Toledo, Spain

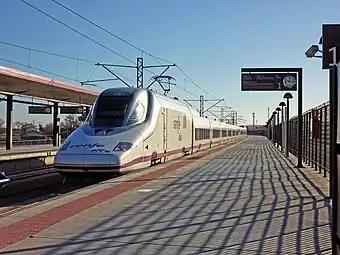
AVE class 112 entering the Toledo Railway Station

The Virgen del Valle pilgrimage is celebrated on May 1 at the Ermita de la Virgen del Valle, a popular spot for visitors. Holy Week, which has been declared of National Tourist Interest, is marked in spring with various processions (including several on Good Friday) and religious and cultural events. The has held the status of celebration of International Tourist Interest since 1980. It was conventionally celebrated 60 days after Resurrection Sunday. The celebration of Catholic feasts had its heyday during the Baroque, post-Trent period. A processional cortege travels around of streets and richly decorated awnings. The Virgen del Sagrario is celebrated on 15 August, featuring a procession inside the Cathedral and drinking water of the Virgin from jars. Labour Day celebrations begin on the night of April 30.